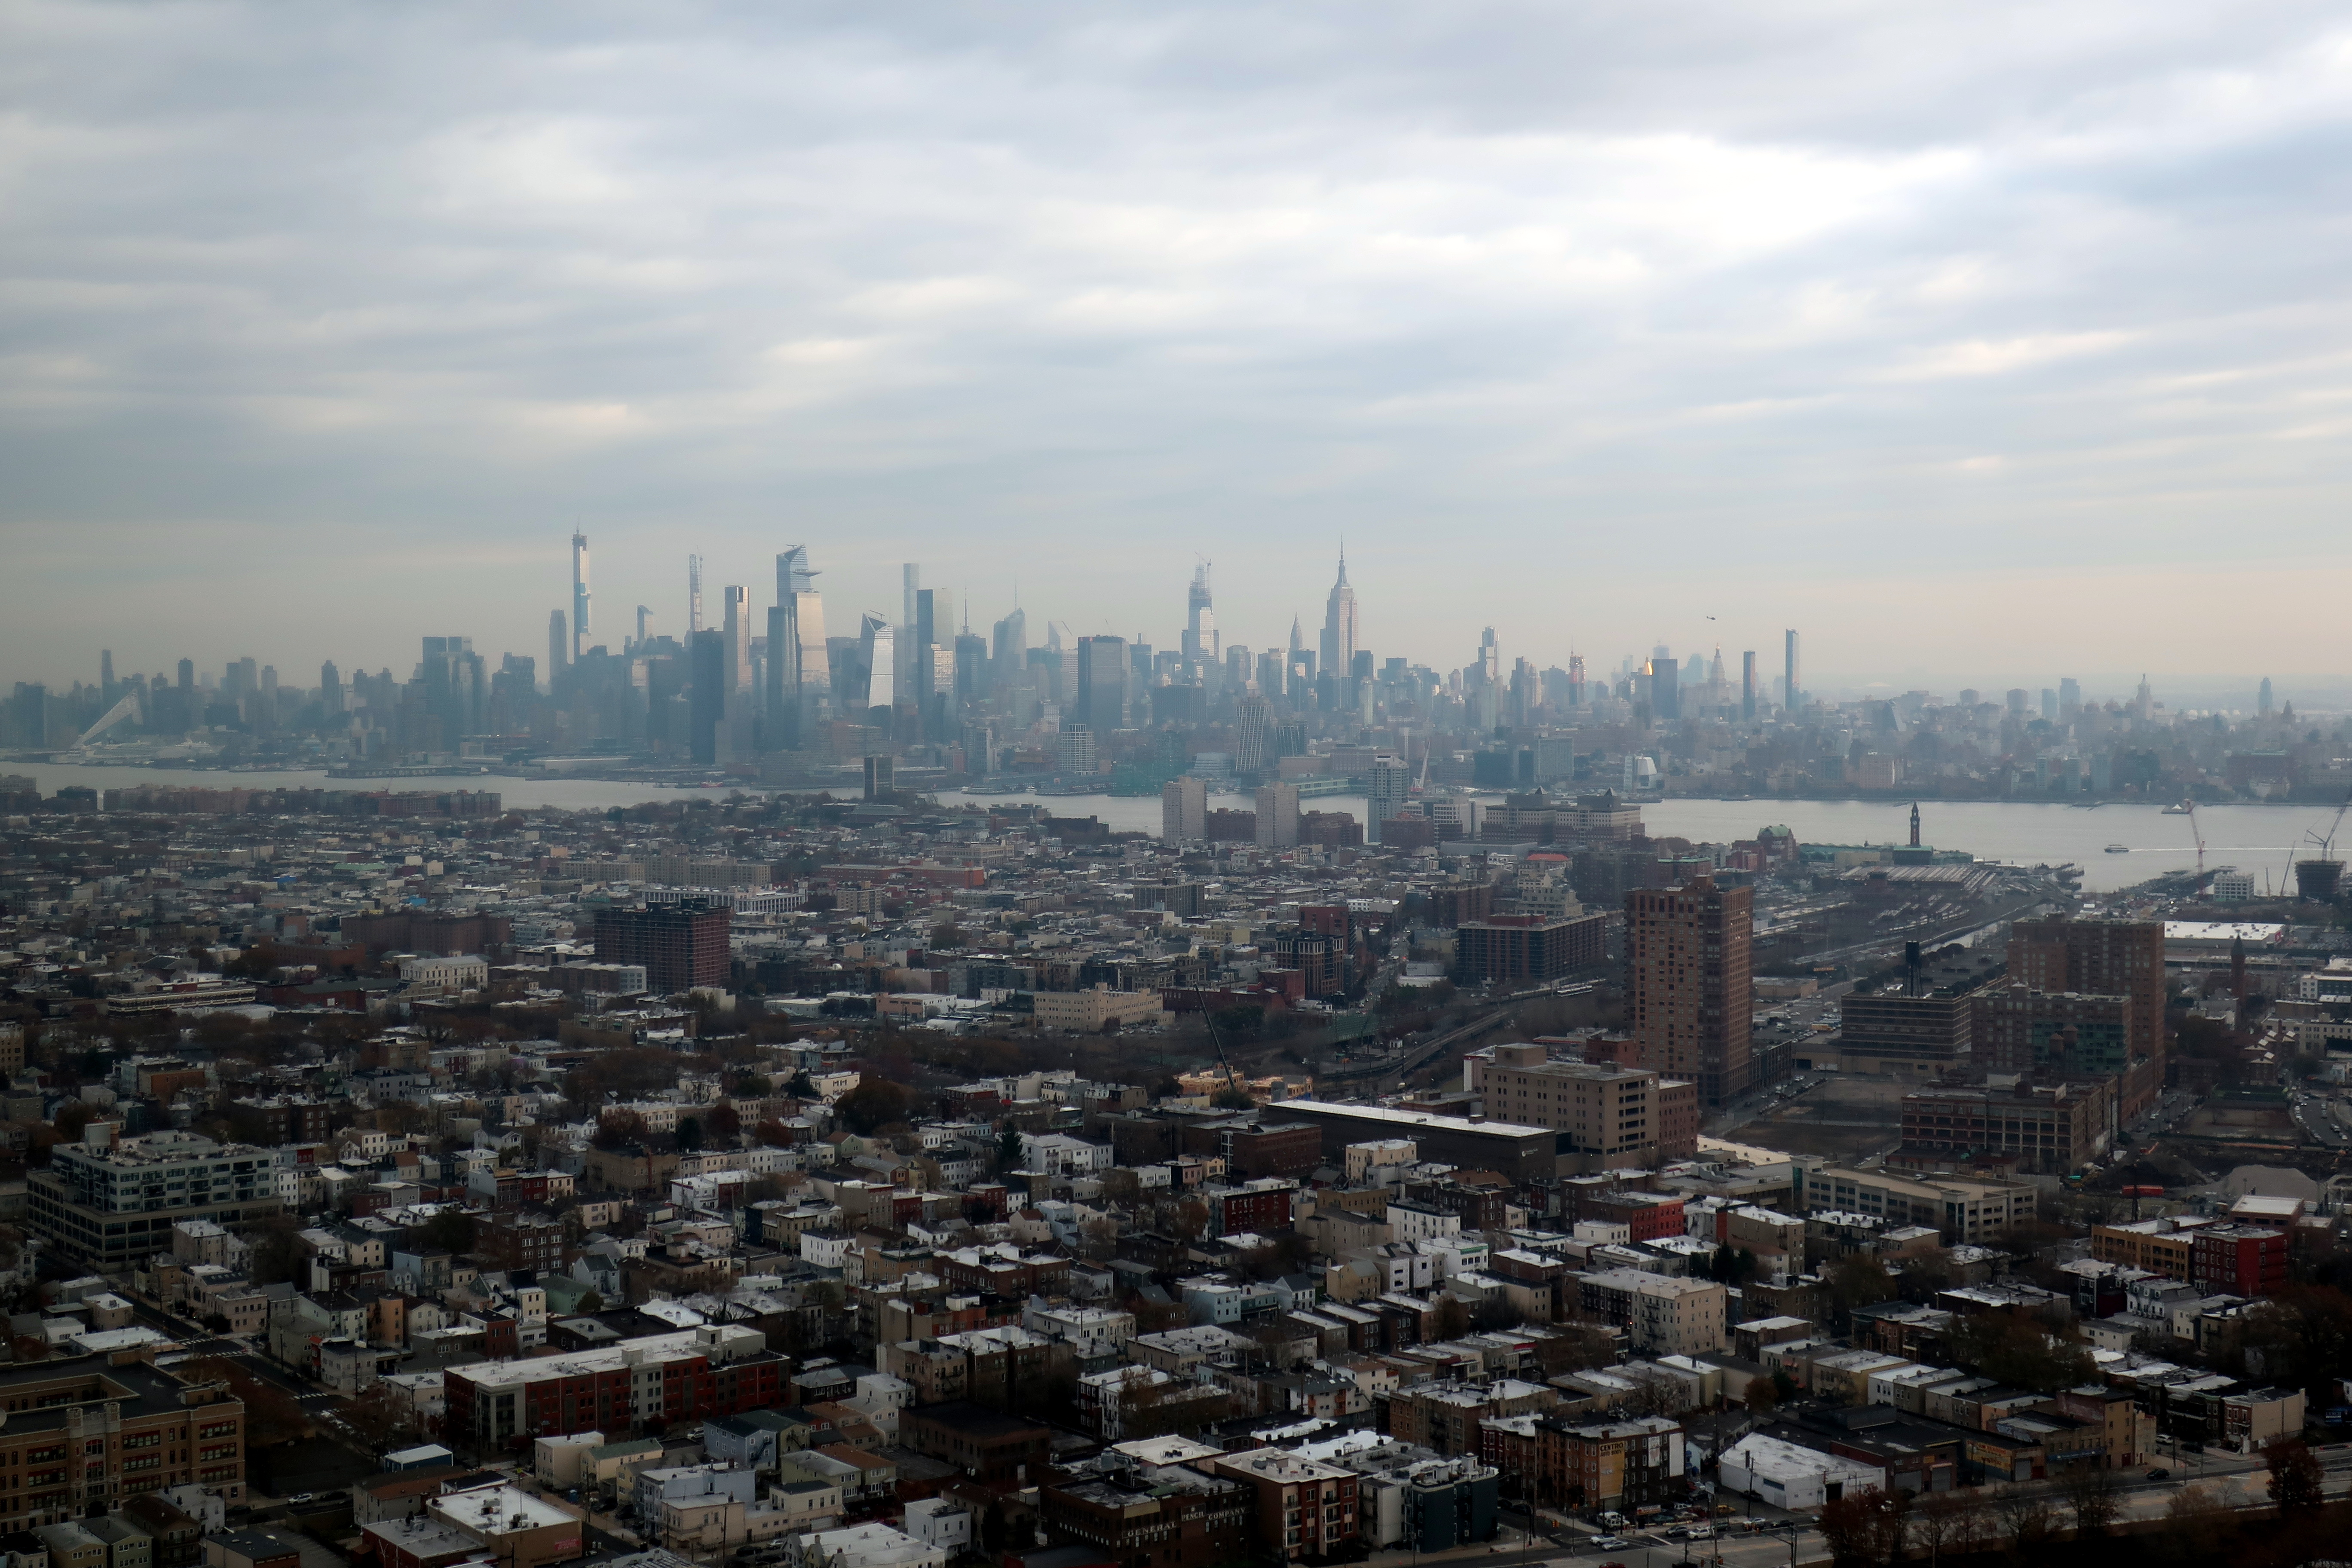
skyline, building, city, skyscraper, manhattan, downtown, dusk, evening, landmark, tower block, metropolis, urban area, geographical feature, human settlement, metropolitan area, cityscape, daytime, sky, aerial photography, bird's eye view, residential area, suburb, photography, urban design, tower, cloud, landscape, horizon, panorama